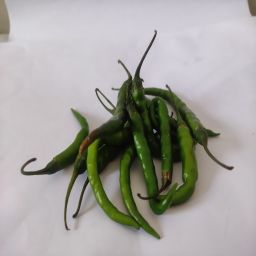
Crop: Chile Pepper
Quality: Unripe